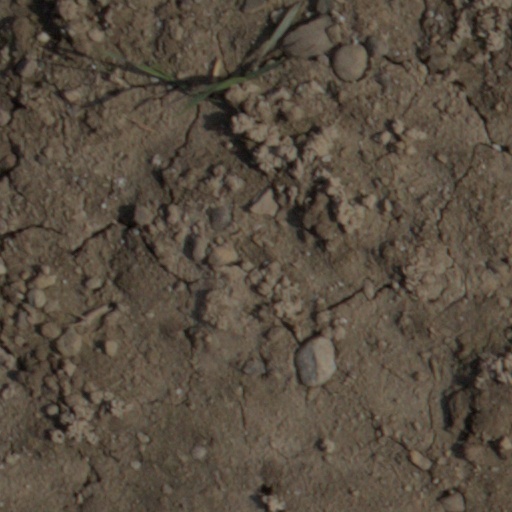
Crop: wheat